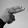
ASL letter: H